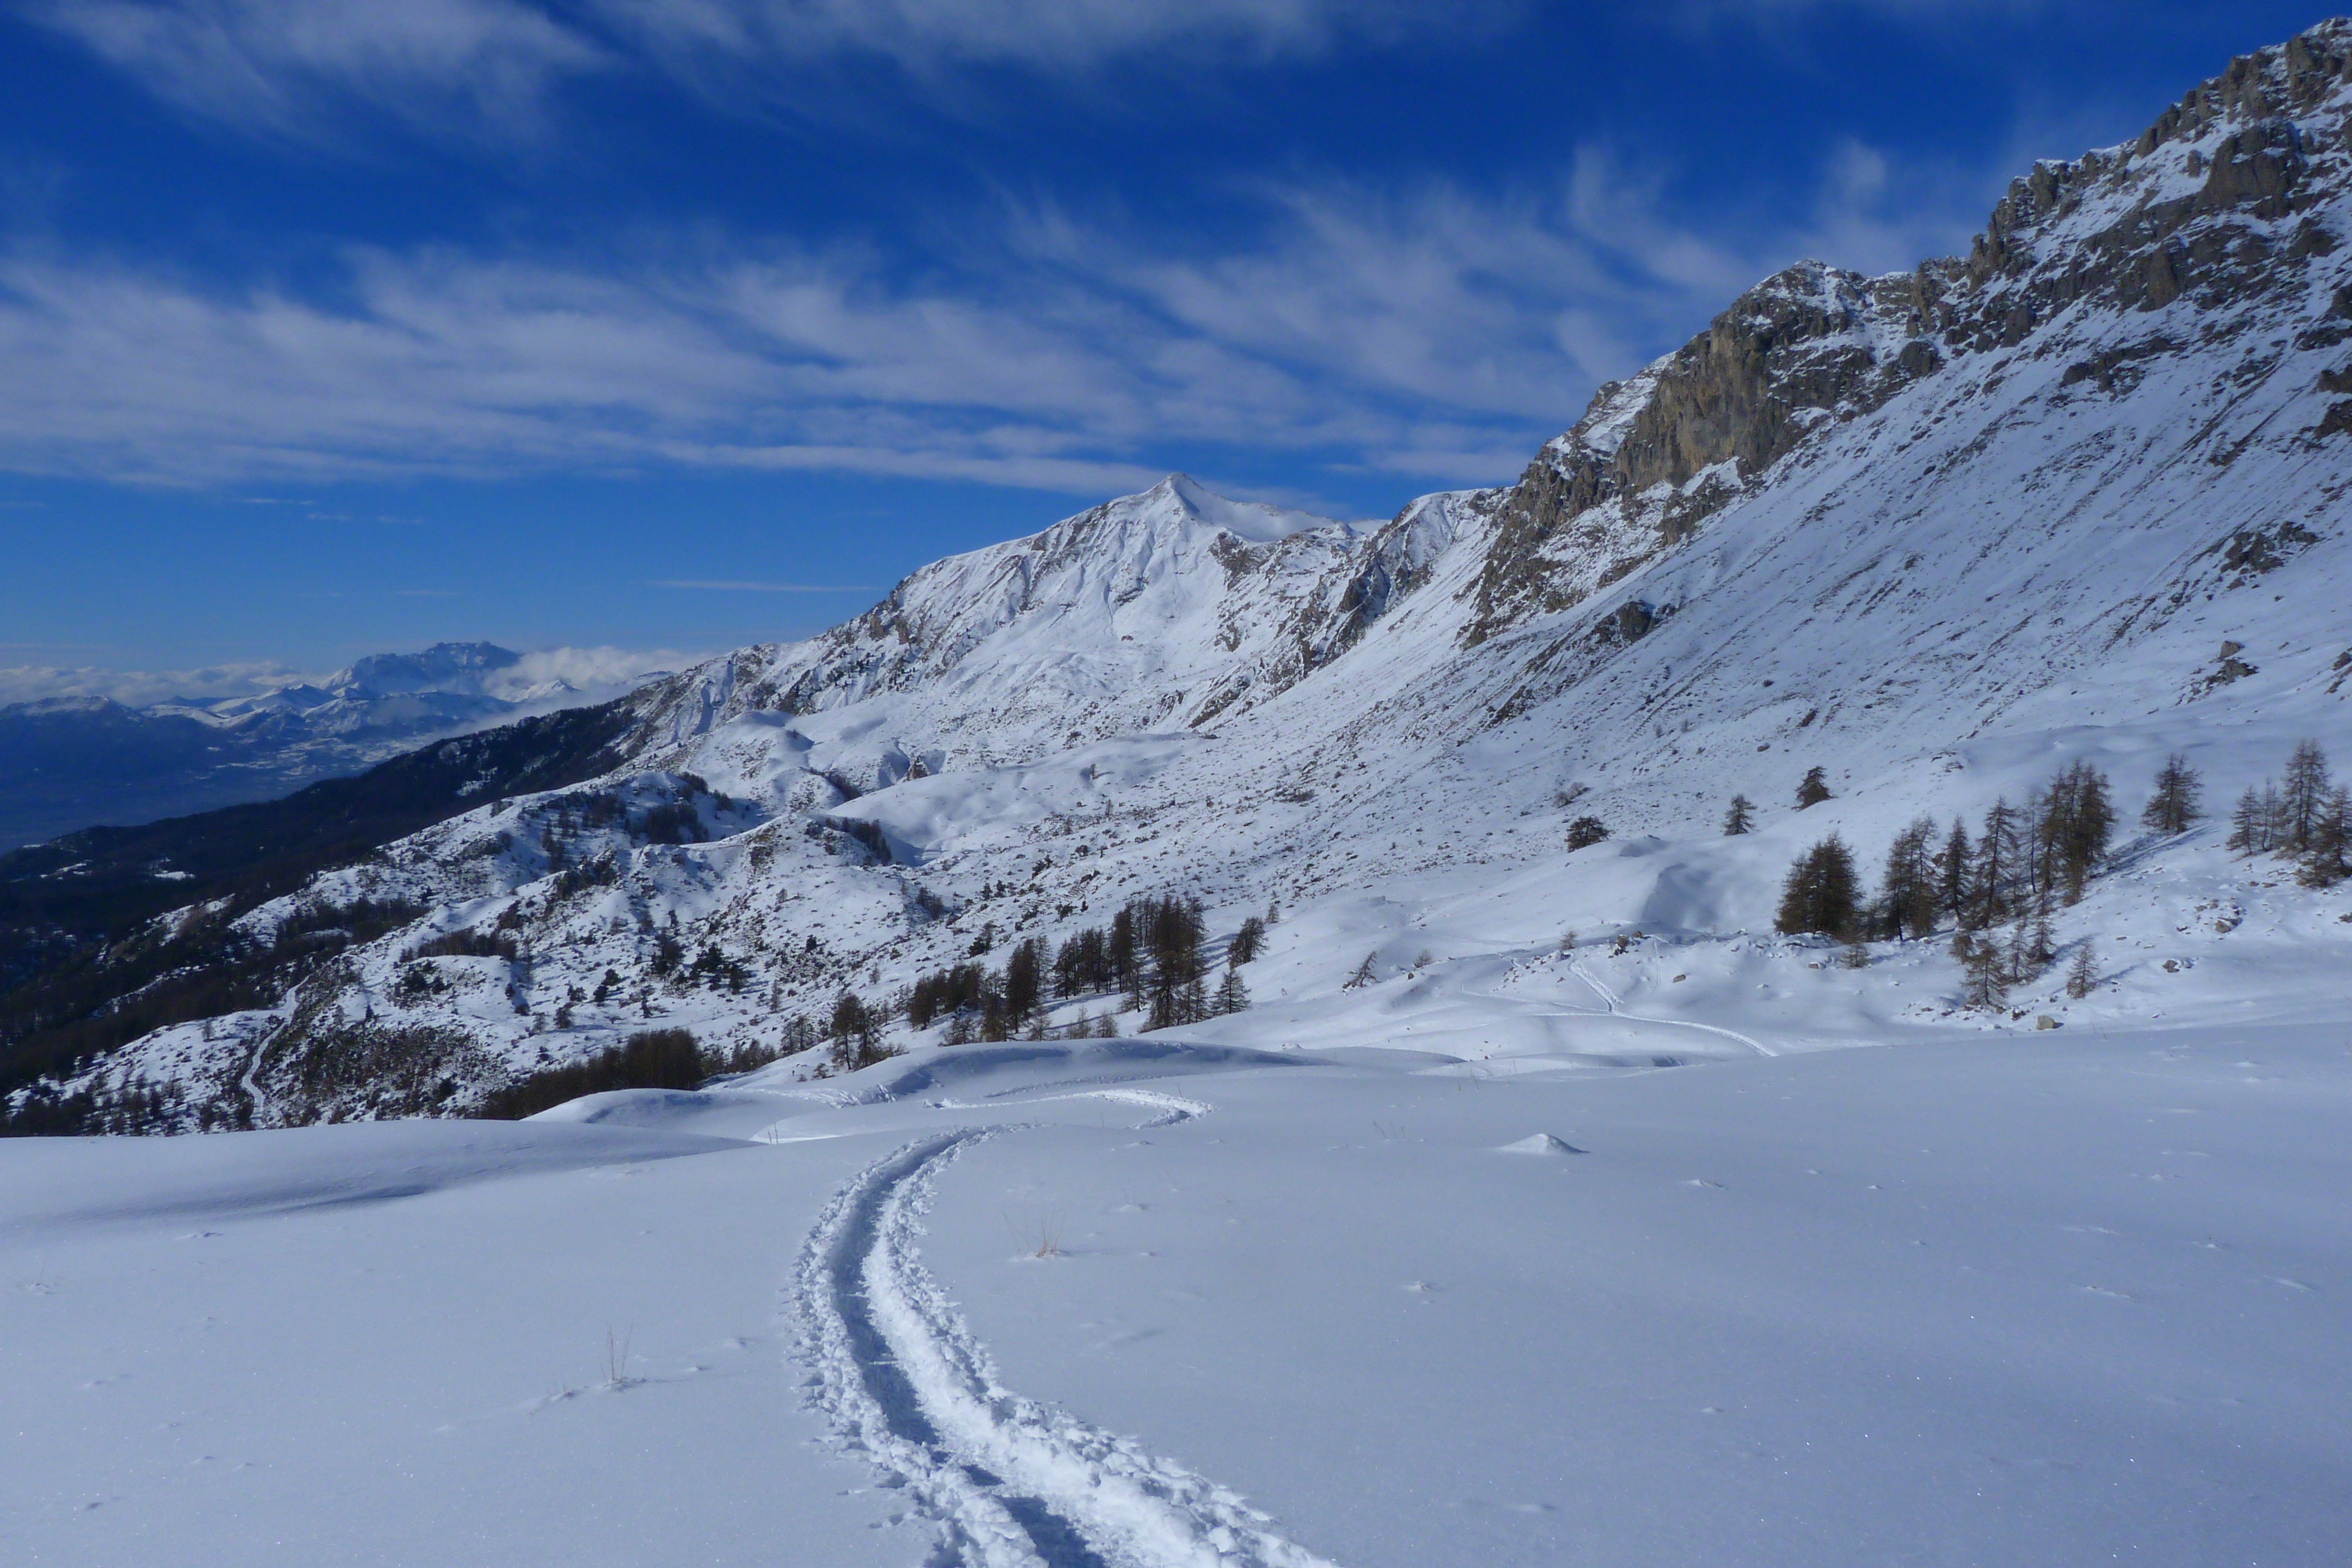
nature, mountain, snow, winter, hiking, white, mountain range, weather, skiing, season, ridge, winter landscape, winter sport, mountains, alps, landscapes, plateau, piste, traces, landform, ski touring, snowy landscape, mountain pass, hautes alpes, ski mountaineering, landscape snow, mountainous landforms, geological phenomenon